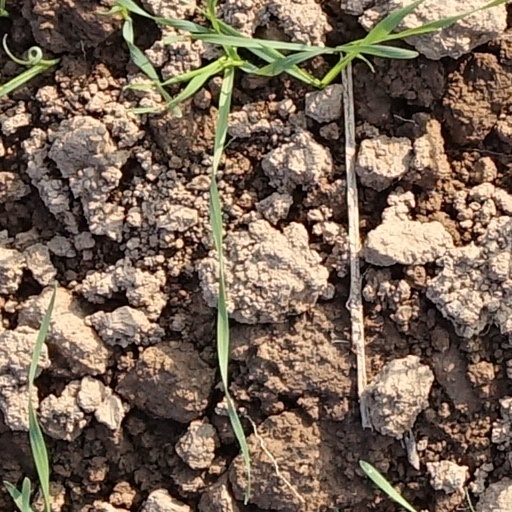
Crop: wheat